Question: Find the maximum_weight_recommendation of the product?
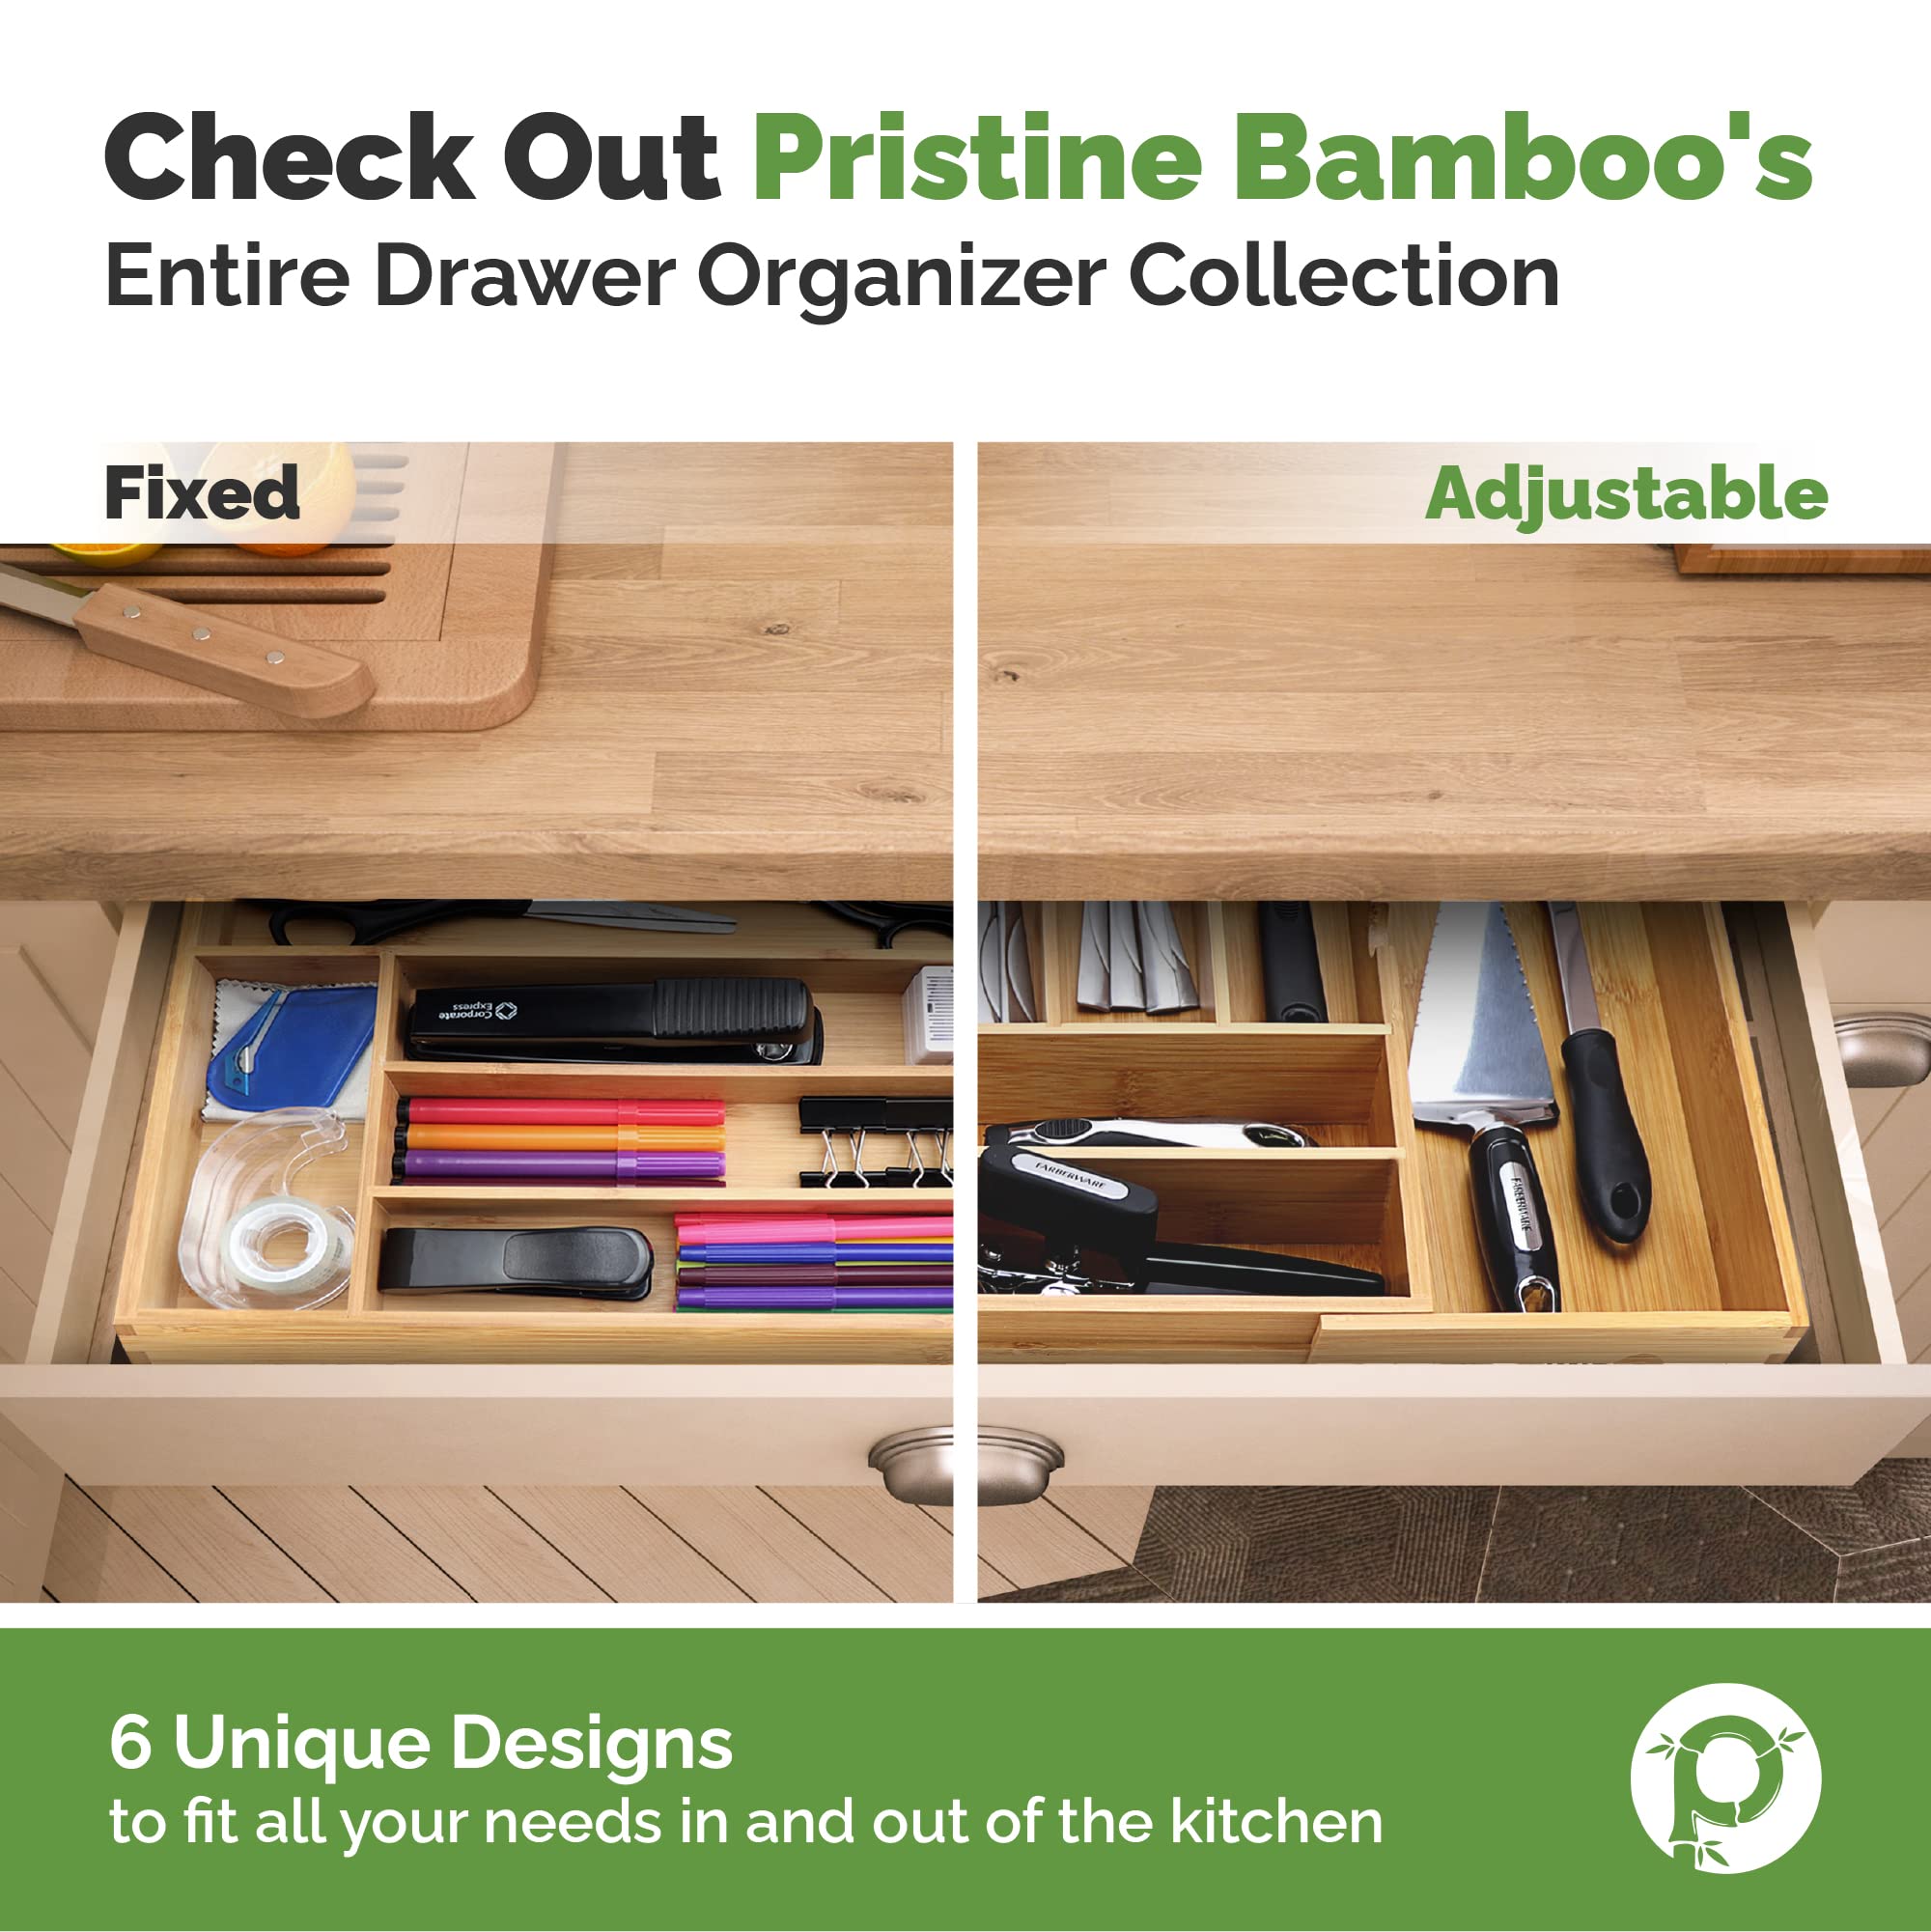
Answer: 6.0 ton